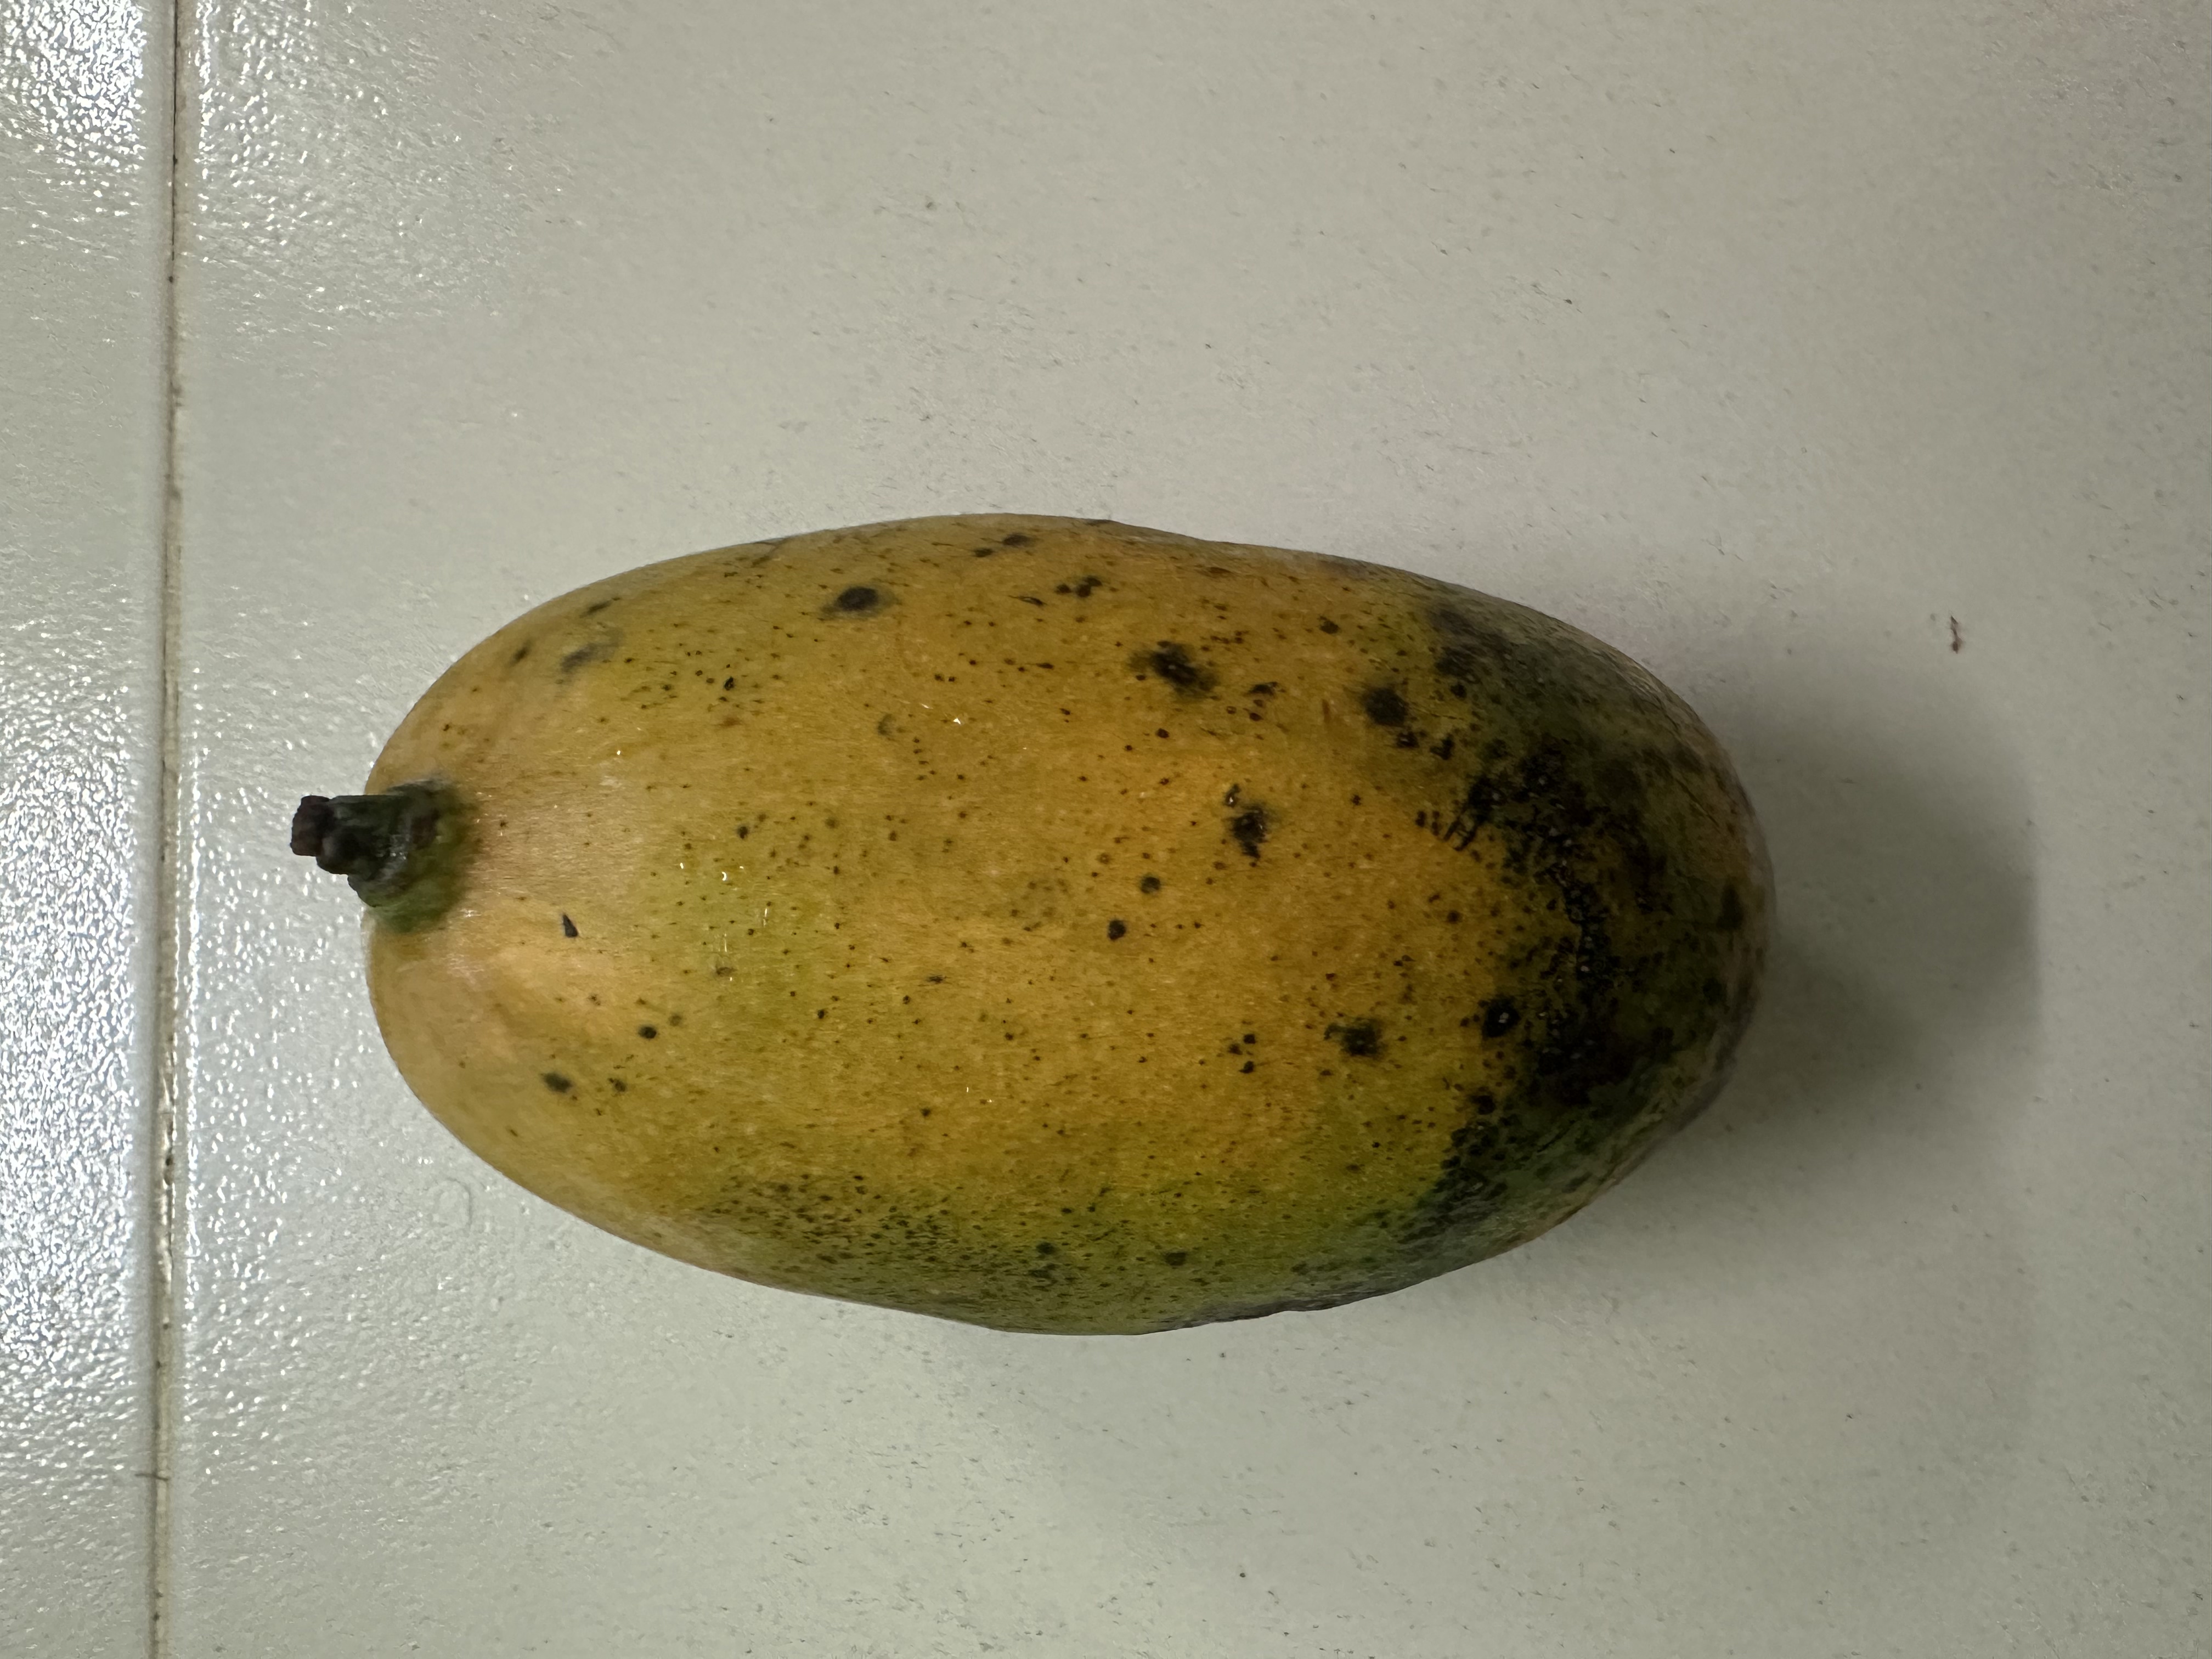
Mango variety: Mollika